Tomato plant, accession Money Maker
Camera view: bottom (45 deg); turntable rotation: 240 degrees
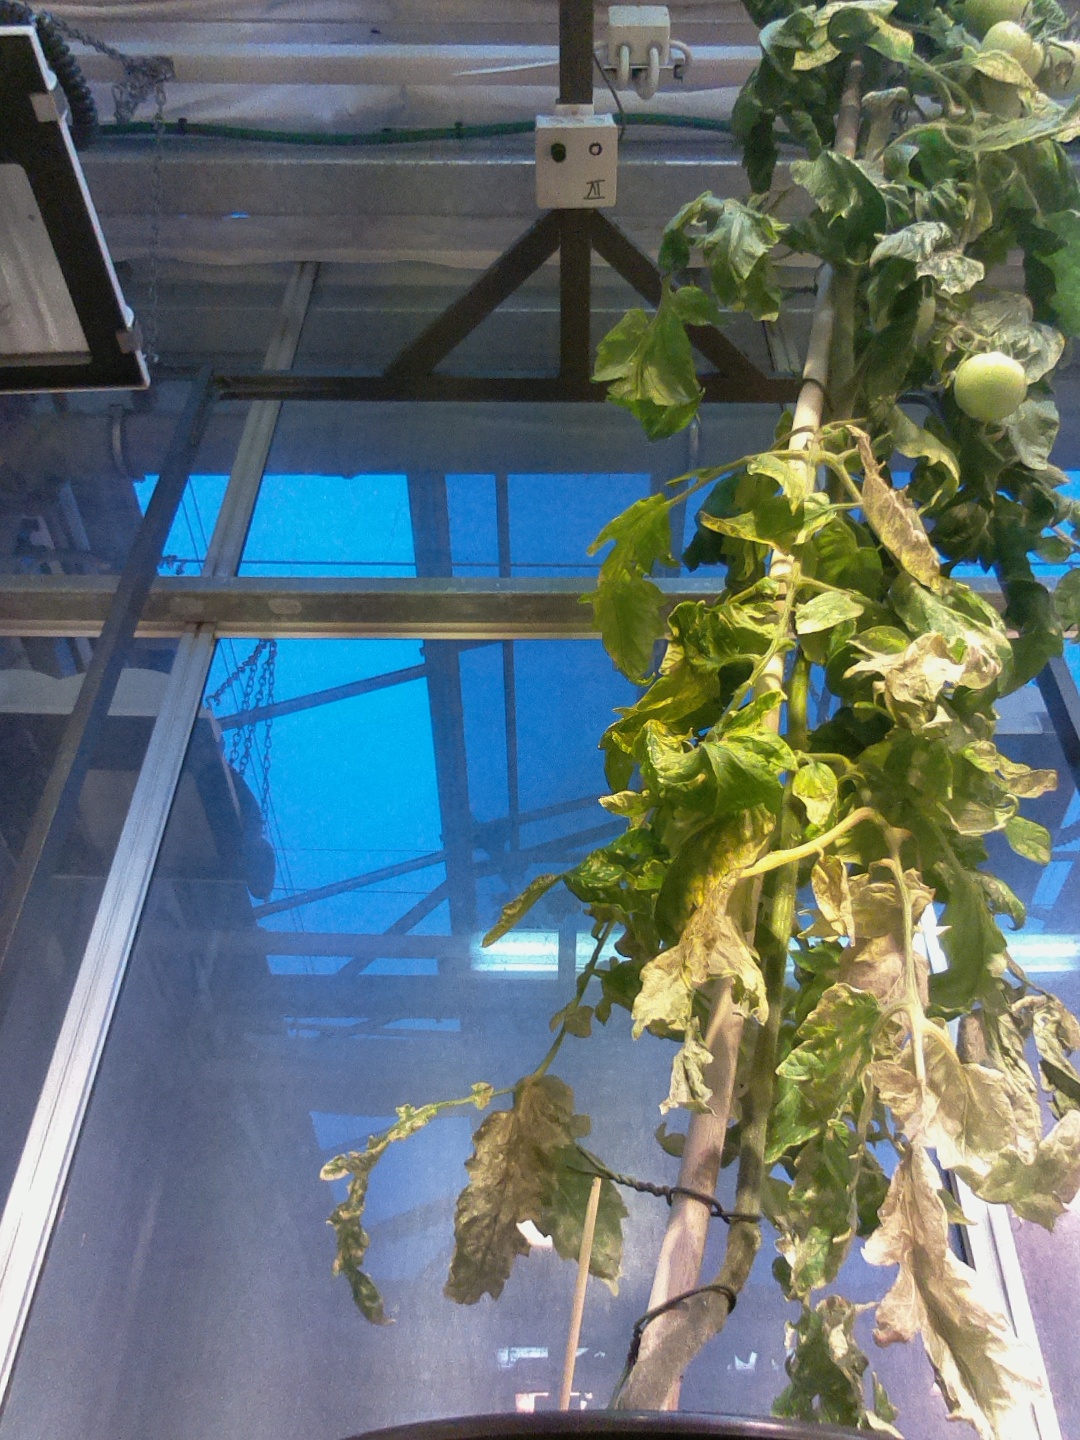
BBCH growth stage 79: 90% -100% of final fruit size